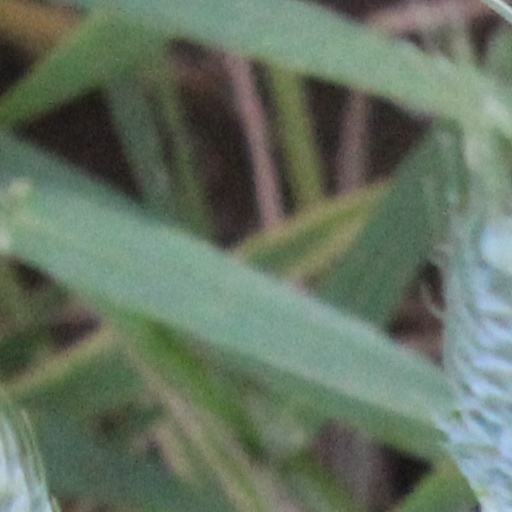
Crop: wheat